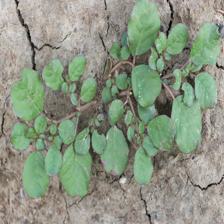
Label: BroadLeafWeed